Greater Columbus Convention Center

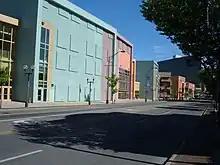
The Columbus Convention Center west facade facing High Street

In 1989, a final survey and proposal were completed that voters approved. The plan called for a hotel-motel tax to fund the $80 million building that included a 300,000-square-foot exhibit hall.